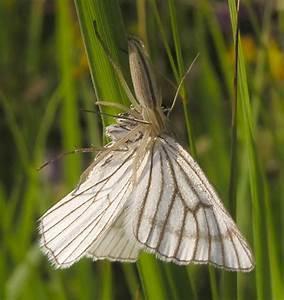
spider